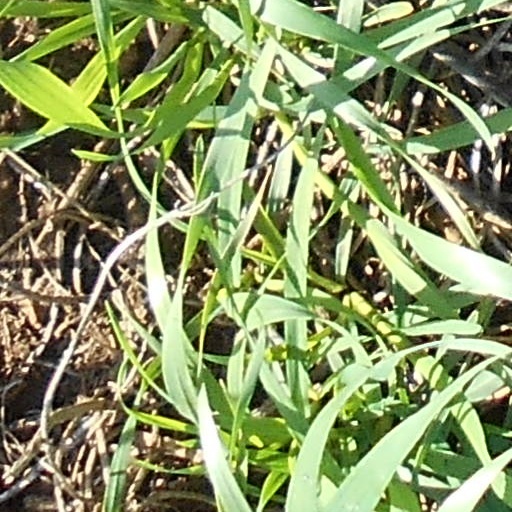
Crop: wheat